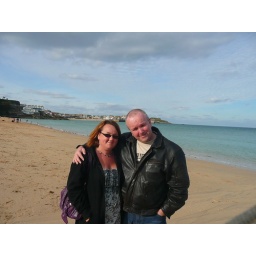
Such a beautiful little beach in St. Ives, the sand was just so perfectly formed !!